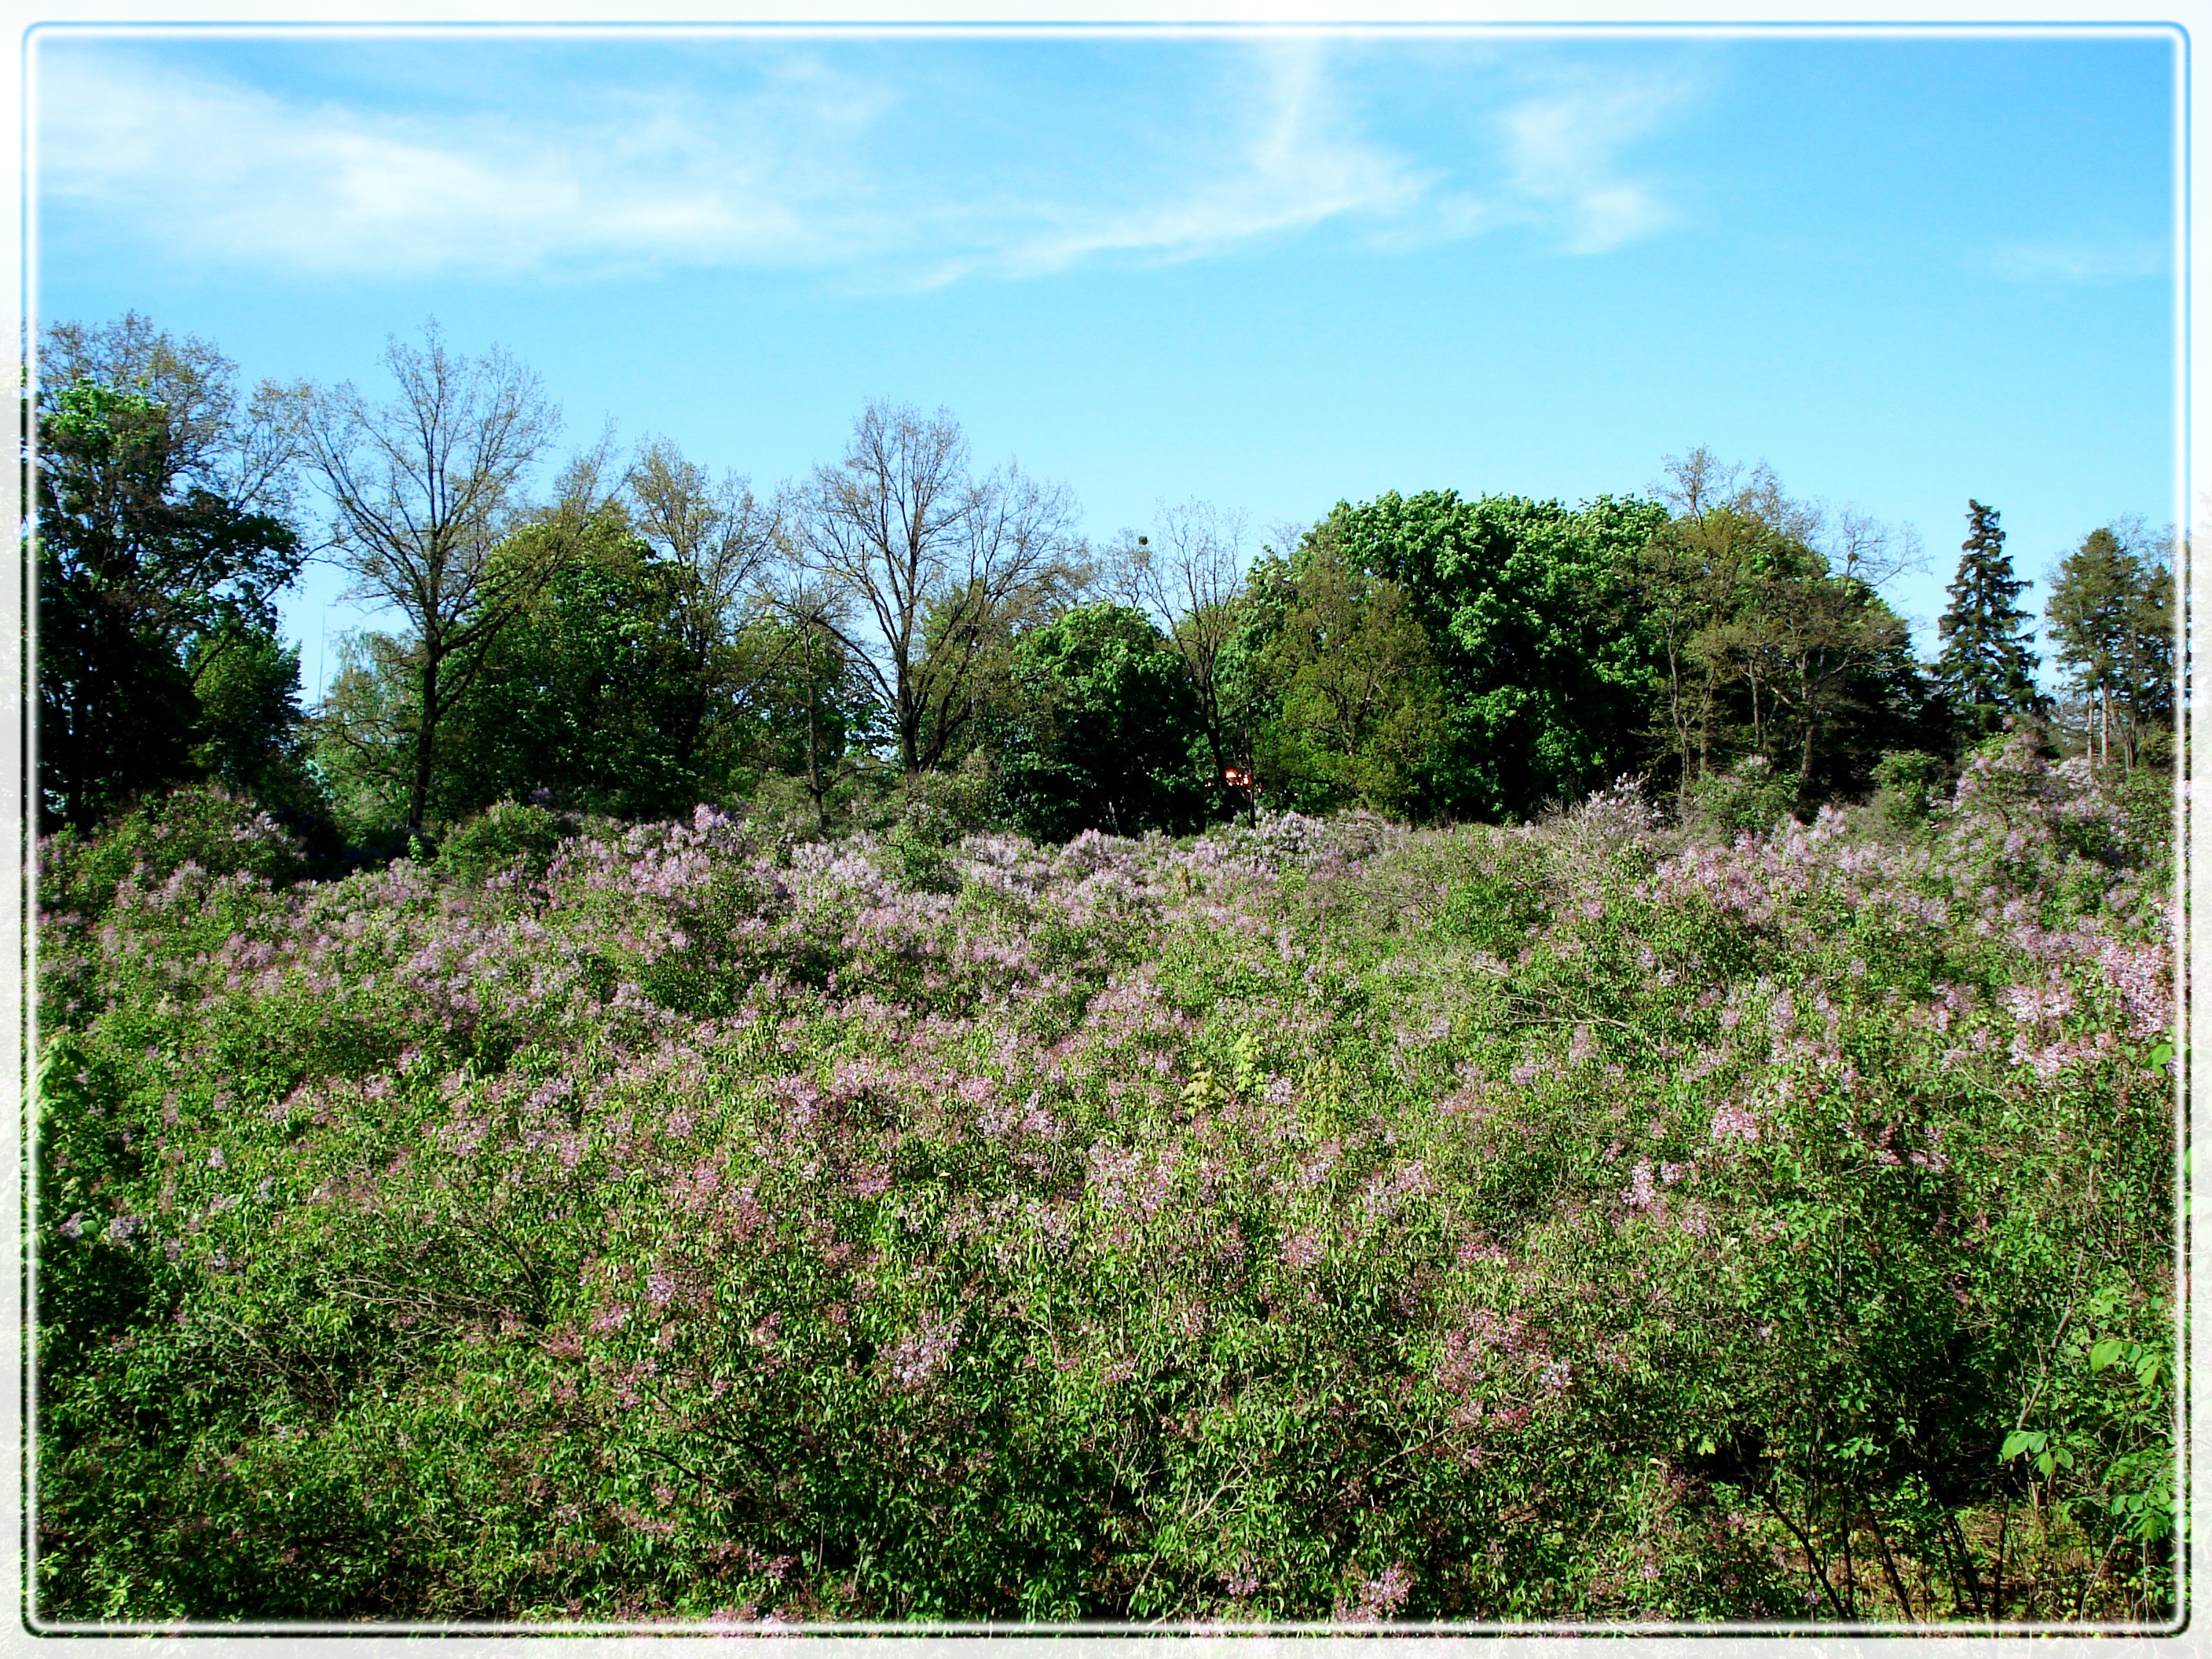
landscape, tree, nature, grass, plant, sky, lawn, meadow, flower, bloom, spring, botany, blue, garden, flora, blue sky, vegetation, shrub, plantation, lilac, woodland, habitat, ecosystem, flowering plant, flowering trees, natural environment, grass family, woody plant, land plant, lilac bloom